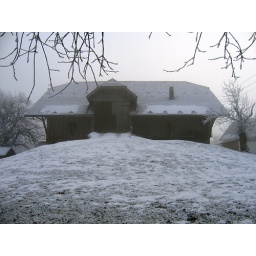
a house in the middle of the road